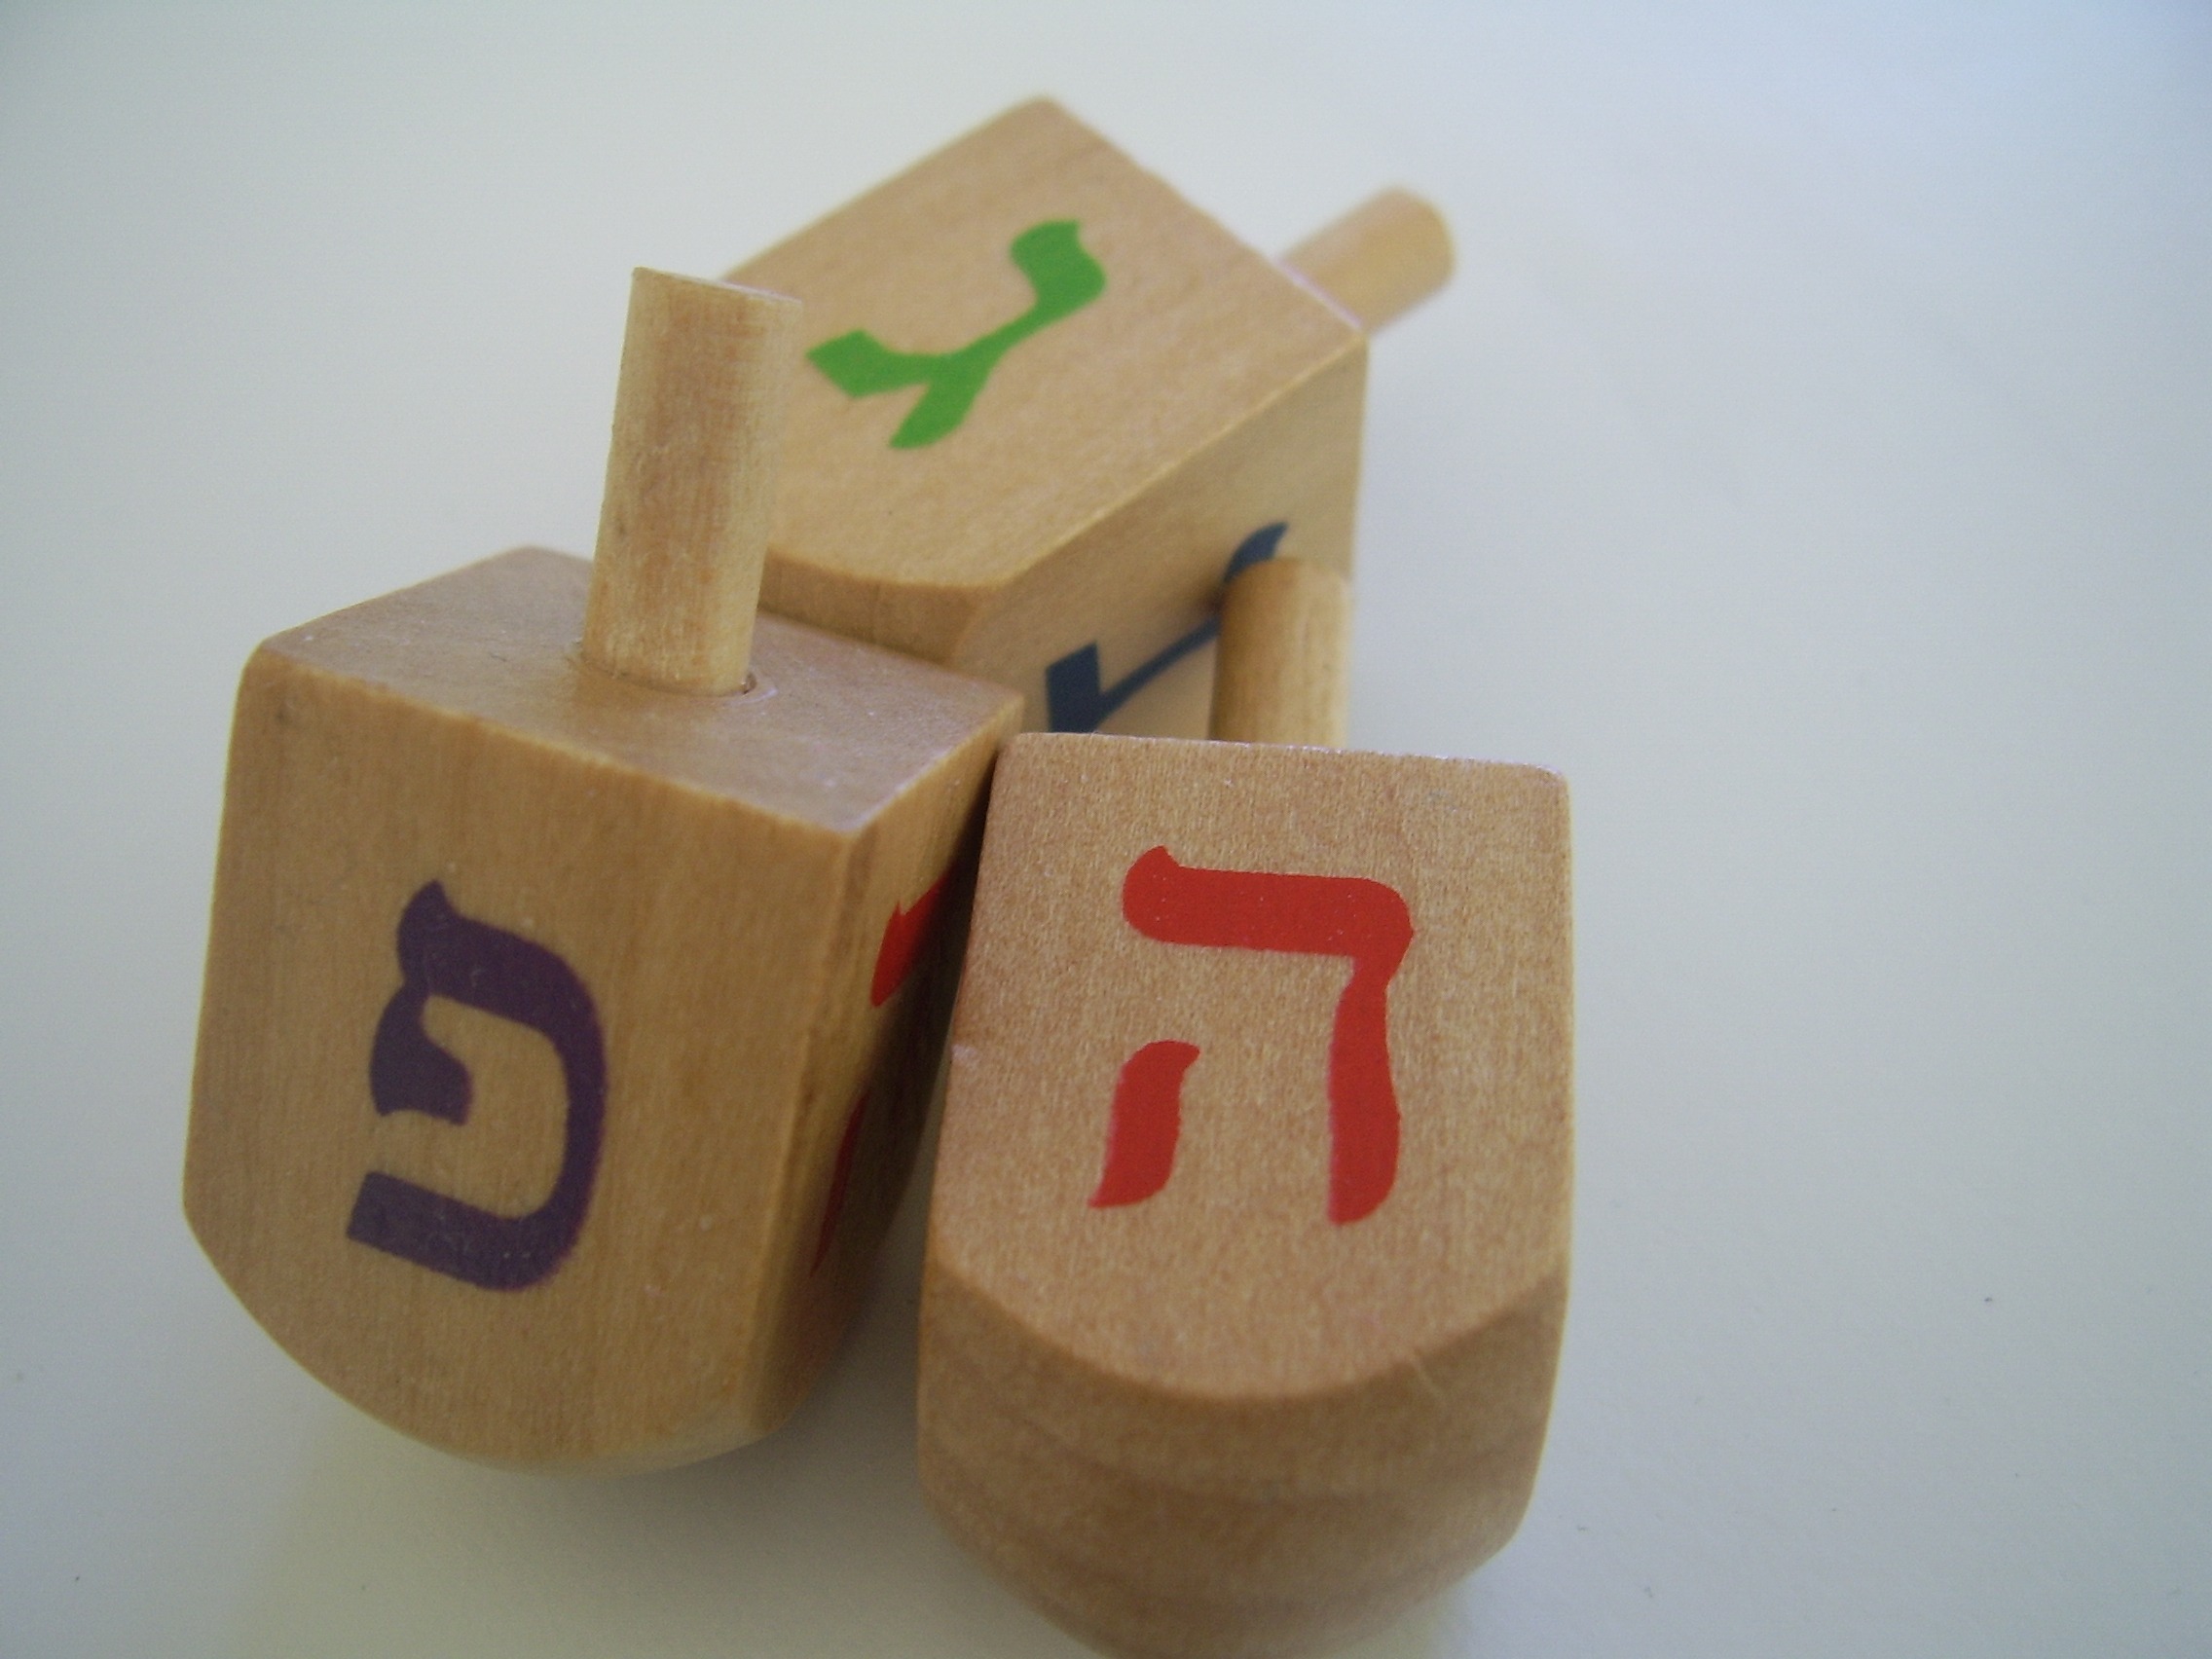
number, celebration, symbol, holiday, religion, toy, board game, religious, festival, faith, wooden, seasonal, tradition, games, chanukah, hanukkah, jewish, indoor games and sports, tabletop game, dreidels, spinning tops